Describe the emotion expressed in this image:  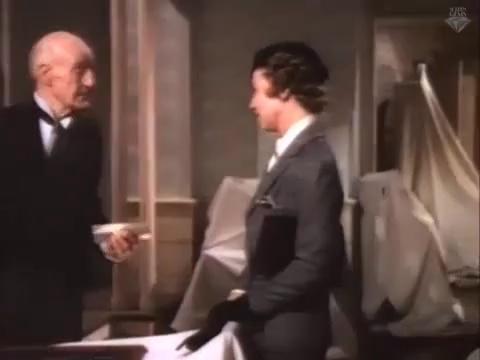
This person displays Suffering, valence and arousal with low intensity.